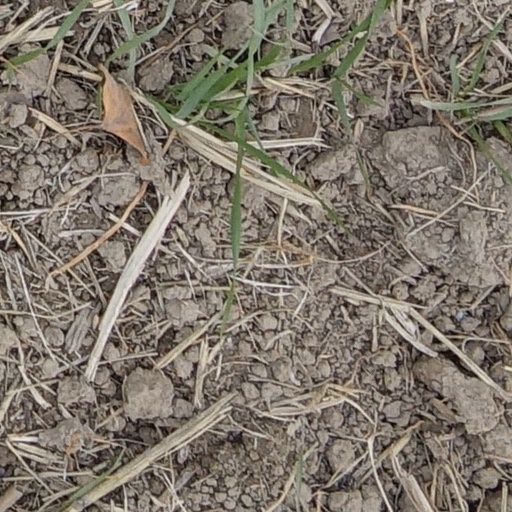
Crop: wheat